2015 Bahrain Grand Prix

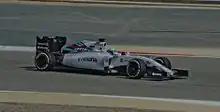
Being unable to start the formation lap, Felipe Massa had to start the race from the pit lane.

Prior to the start, McLaren confirmed that they were unable to get Jenson Button's car to the grid, as the data indicated his earlier electrical issues continued. Felipe Massa's Williams did not get off the line at the start of the formation lap, so he had to start from the pit lane. The start lights went on after a long delay, due to Pastor Maldonado being in the wrong grid position.